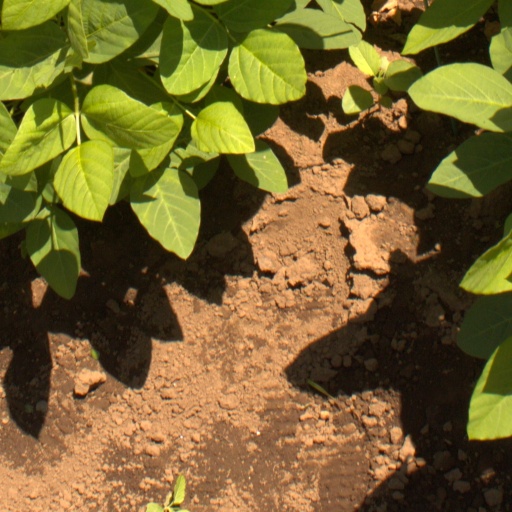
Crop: soybean